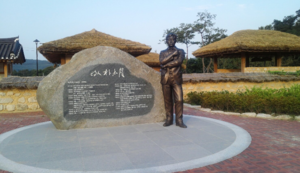
Bak Mok-weol est un écrivain sud-coréen né le 6 janvier 1916 et mort en mars 1978.